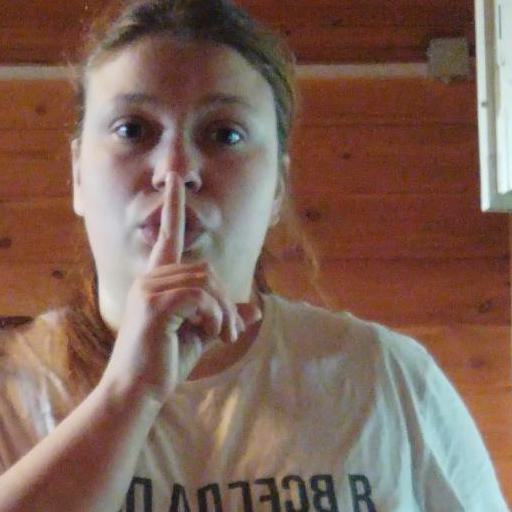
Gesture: mute